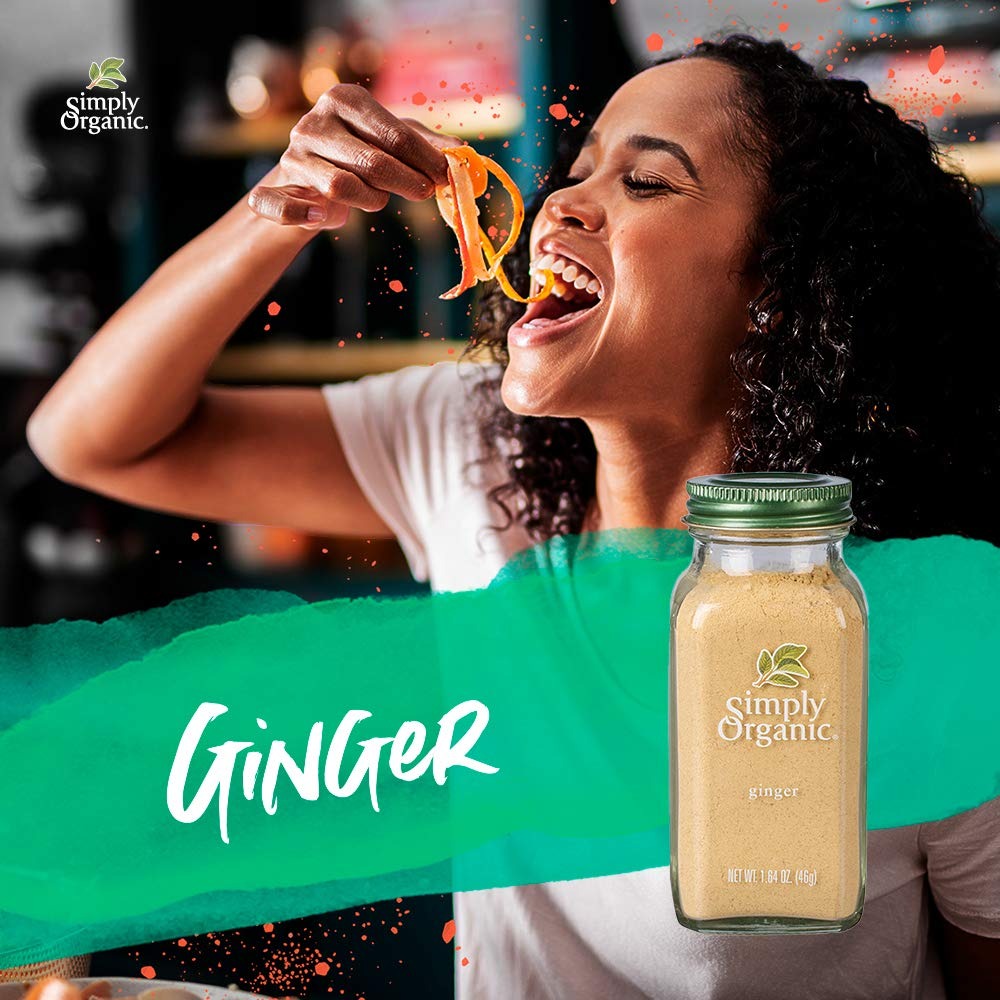
Item Name: Simply Organic Ground Ginger Root, Certified Organic | 1.64 oz | Pack of 8 | Zingiber officinale Roscoe8
Value: 13.12
Unit: Ounce

Price: 5.87